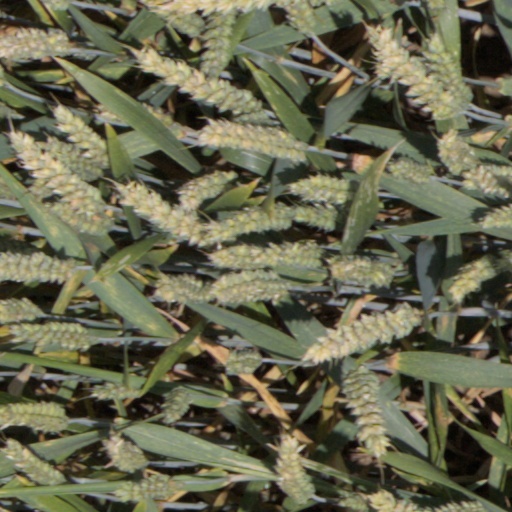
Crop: wheat